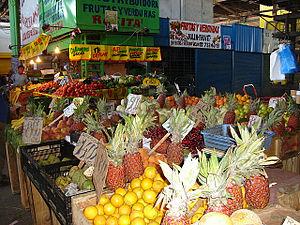
La Vega Central, ou simplement La Vega, est un marché situé à l'extrême sud de la commune de Recoleta, à Santiago du Chili, près de la rive nord du río Mapocho. On y trouve surtout des fruits et légumes provenant des secteurs agrícoles de la zone centrale du Chili, précisément de la